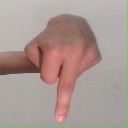
अक्षर: प